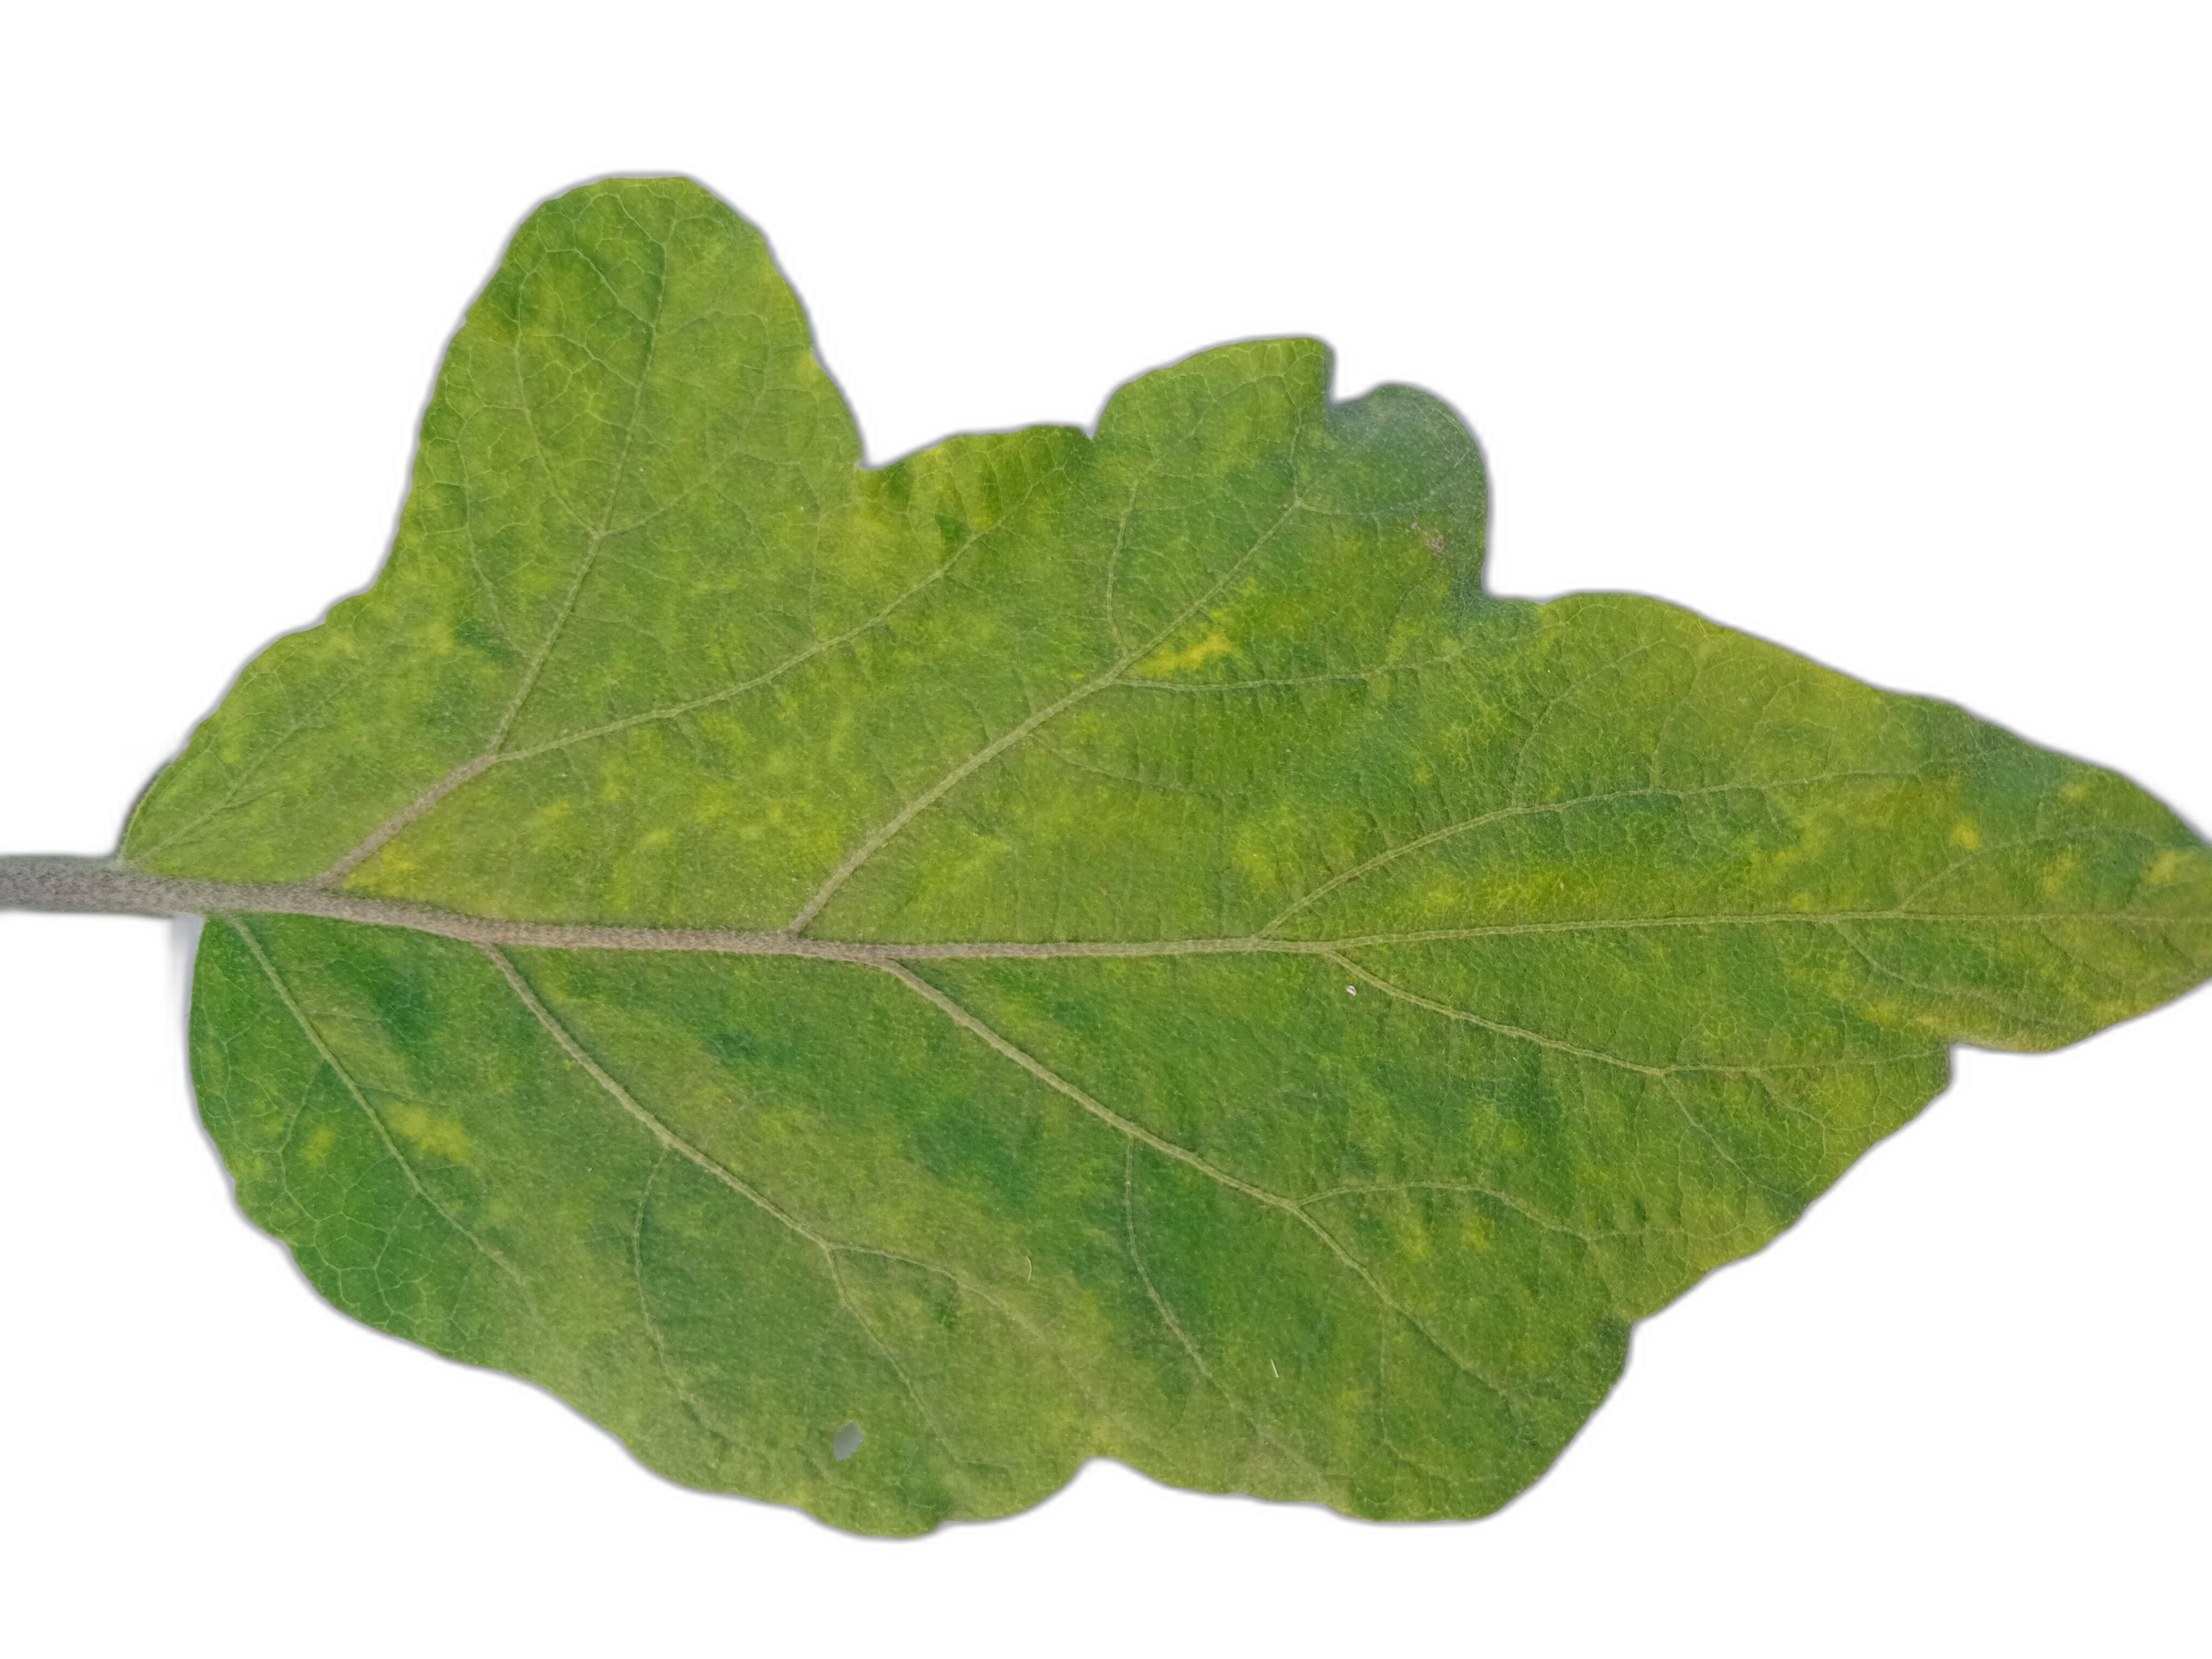
Label: Healthy Leaf